Villa del Carbón

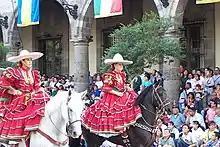
Female participants in charreada

In and around the municipal seat, charreada is a major part of the local culture and competitions here have gone national. The main sponsor of these events is the Villa de Carbón Charreada Association, which has gained statues in the charreada world over the years. This association now hosts national-level competitions at the Lienzo Charro Cornielio Nieto, located just outside the town of Villa del Carbón. One particular group of note is the Escaramuza Charra (a group of twelve women who perform choreographed equine displays). This group has placed in the top three in many regional and national-level competitions and placed fifth in the national championships of 2005. Villa del Carbón main charreada events take place on March 10 (founding of the municipality), September 16 (Mexican Independence) and December 8 (Feast day of the patron saint of Villa del Carbón). On these days, the events are accompanies by musical events, dances, craft expositions and regional cuisine.